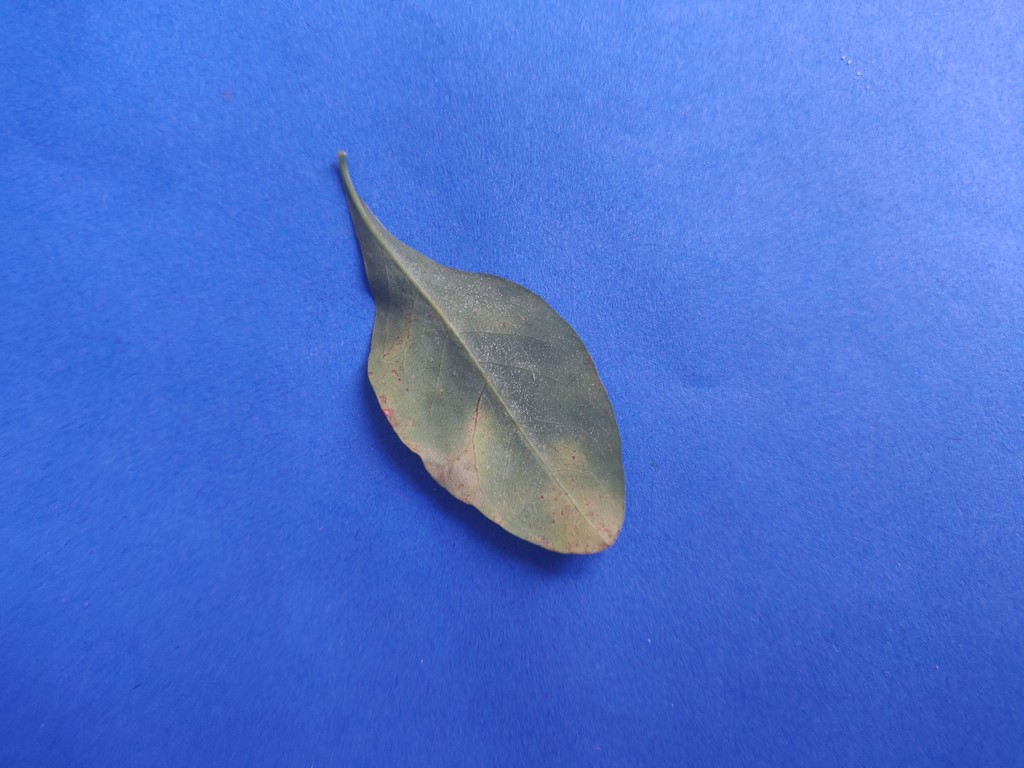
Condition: Unhealthy
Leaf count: single
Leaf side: back